Hi, Mom!

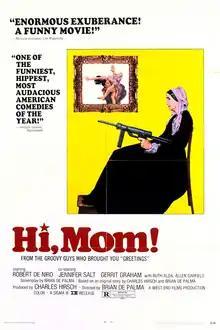
Theatrical release poster

Hi, Mom! is a 1970 American black comedy film written and directed by Brian De Palma, and is one of Robert De Niro's earliest films. De Niro reprises his role of Jon Rubin from "Greetings" (1968). In this film, Rubin is a fledgling "adult filmmaker" who has an idea to post cameras at his window and film his neighbors.